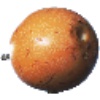
Label: Granadilla 1